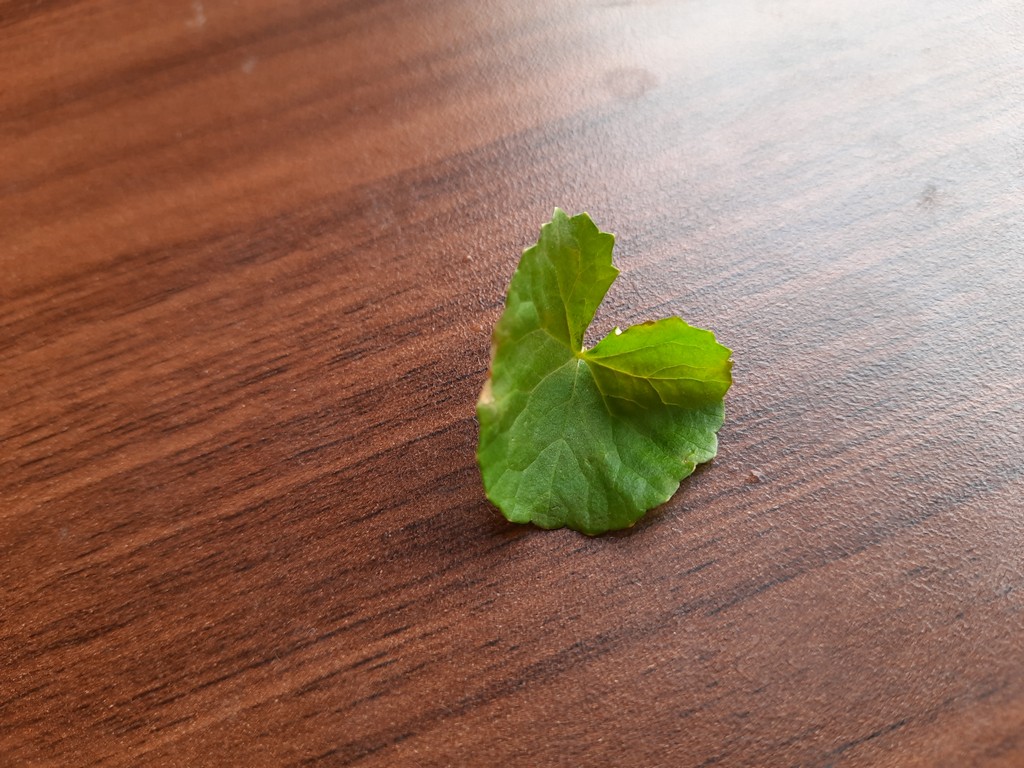
Label: Unhealthy